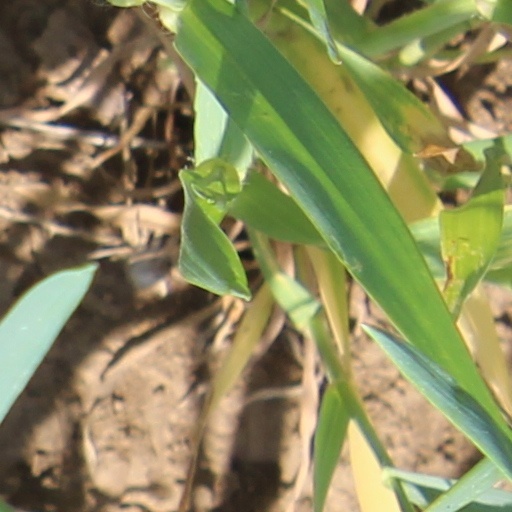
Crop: wheat